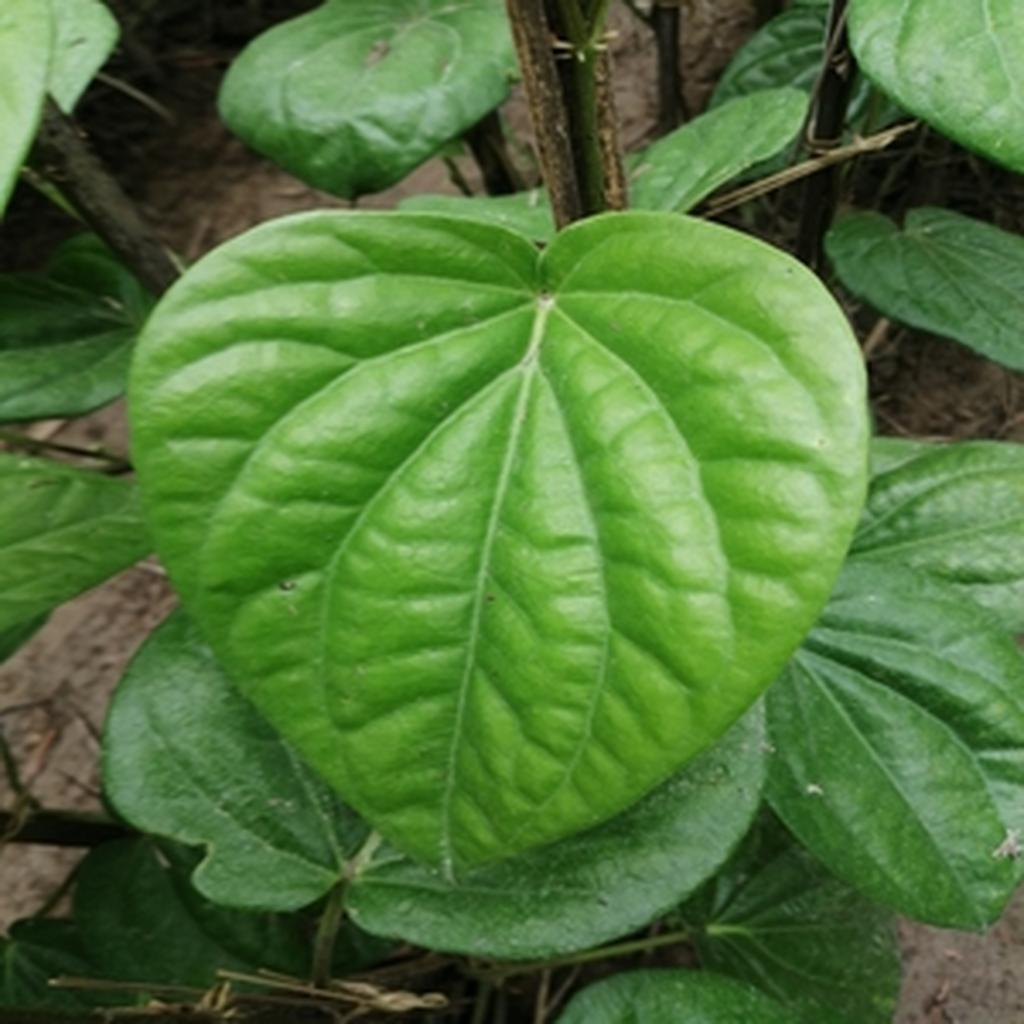
Label: Healthy_Leaf